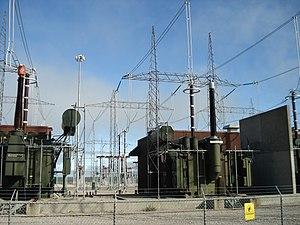
Transformateurs à la Centrale hydroélectrique Robert-Bourassa (LG-2), dans le nord du Québec.
L'aménagement Robert-Bourassa est un complexe hydroélectrique sur la Grande Rivière, un fleuve de la Jamésie, dans le Nord-du-Québec. Construit en deux étapes dans le cadre du projet de la Baie-James, entre 1973 et 1992, l'aménagement comprend un réservoir, un barrage principal, 29 digues, un évacuateur de crues et deux centrales hydroélectriques. Les centrales Robert-Bourassa et La Grande-2-A ont une puissance installée totale de 7 722 MW. Il est situé à 5 km de la localité de Radisson, au Québec.
Un poste électrique est un élément du réseau électrique servant à la fois à la transmission et à la distribution d'électricité. Il permet d'élever la tension électrique pour sa transmission, puis de la redescendre en vue de sa consommation par les utilisateurs. Les postes électriques se trouvent donc aux extrémités des lignes de transmission ou de distribution. On parle aussi de sous-station, entre autres dans les chemins de fer.